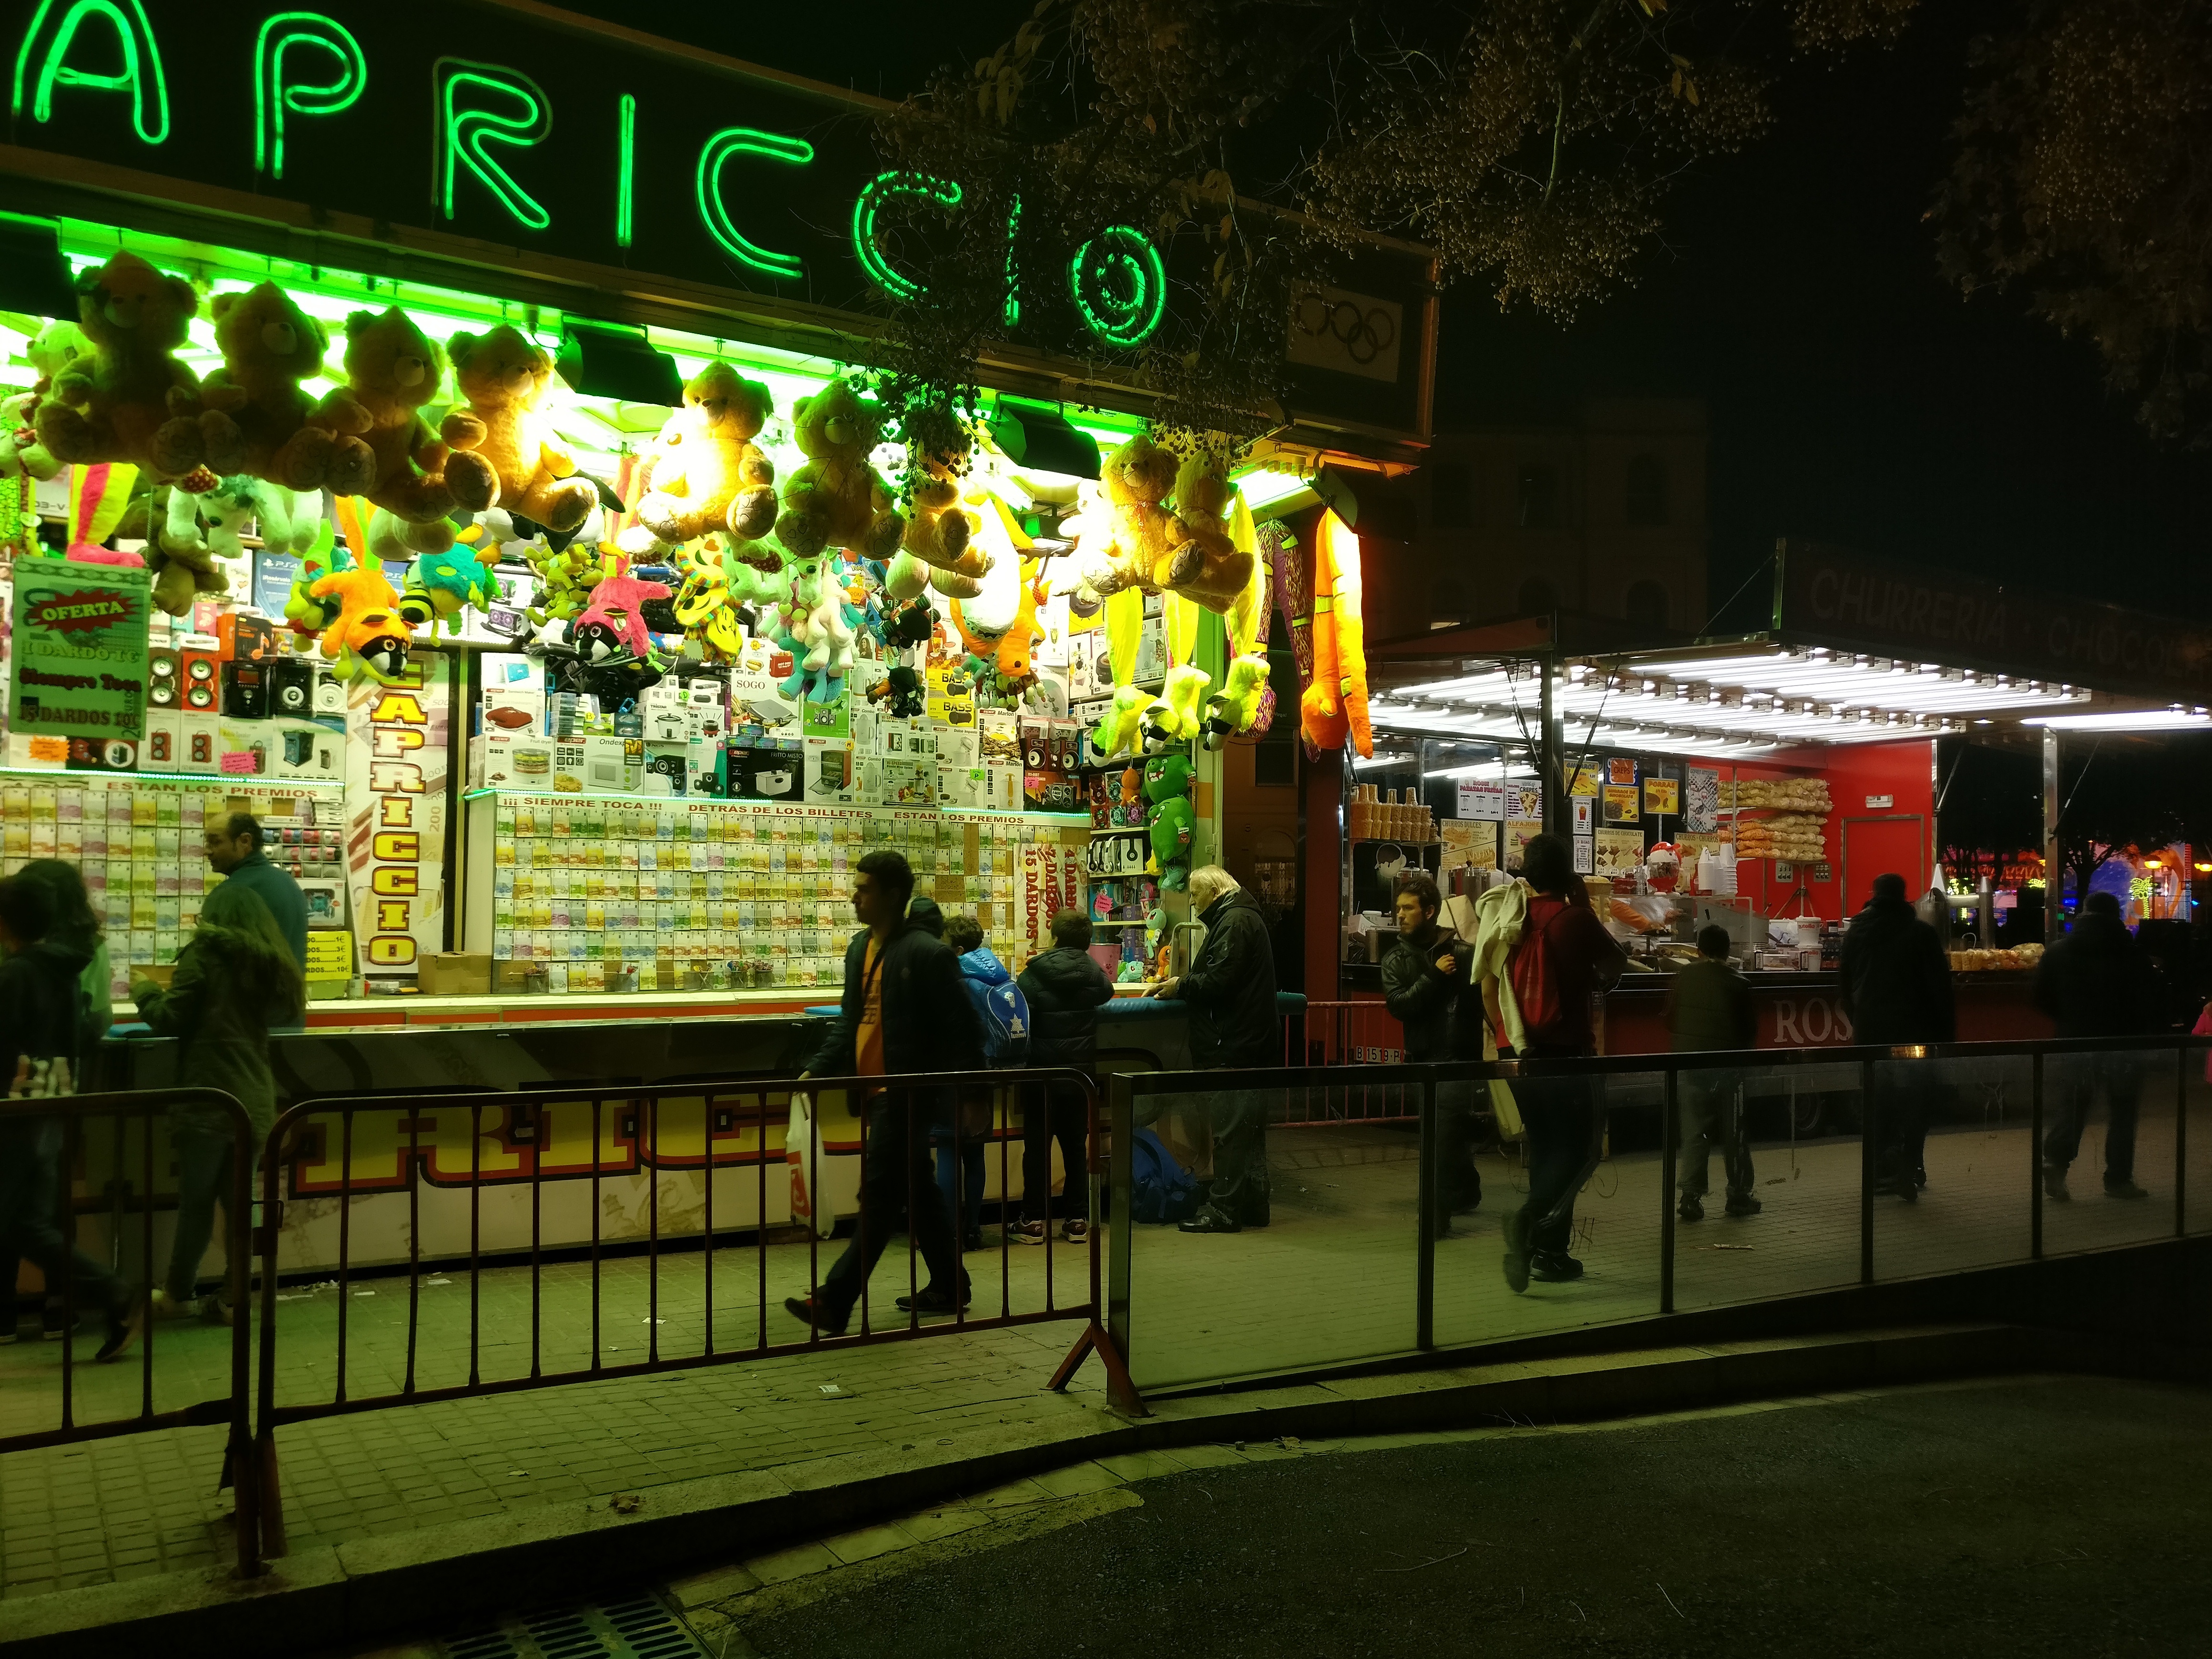
road, street, night, restaurant, city